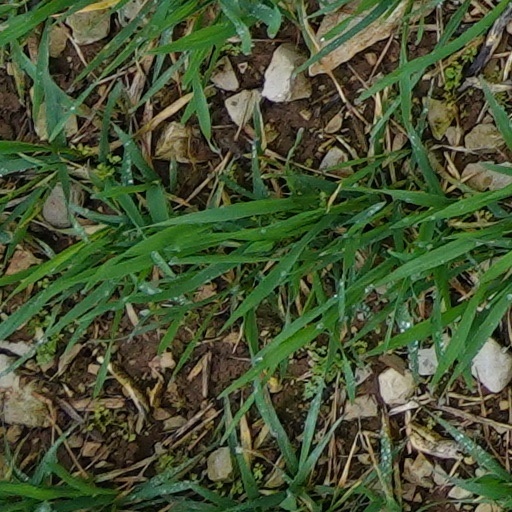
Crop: wheat